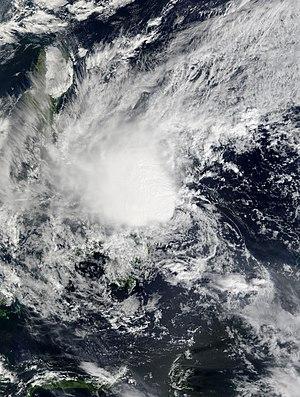
La saison cyclonique 2014 n'a pas de date spécifique de début ou de fin selon la définition de l'Organisation météorologique mondiale. Cependant, les cyclones dans ce bassin montrent un double pic d'activité en mai et en novembre.